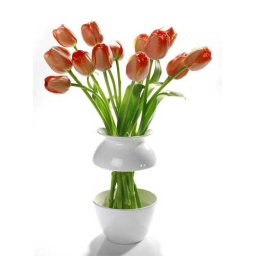
One more designer flower pot.. with transparent glass in between upper-lower parts..